Grand Coulee Dam

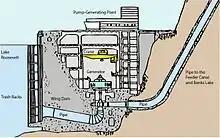
Cross-section of the Pump-Generating Plant

After power shortages in the Northwest during the 1960s, it was determined the six remaining planned pumps be pump-generators. When energy demand is high, the pump-generators can generate electricity with water from the Banks Lake feeder canal adjacent to the dam at a higher elevation. By 1973, the Pump-Generating Plant was completed and the first two generators (P/G-7 and P/G-8) were operational. In 1983, two more generators went online, and by the final two were operational. The six pump-generators added 314 MW to the dam's capacity. In , the Pump-Generating Plant was officially renamed the John W. Keys III Pump-Generating Power Plant after John W. Keys III, the U.S. Bureau of Reclamation's commissioner from 2001 to 2006.